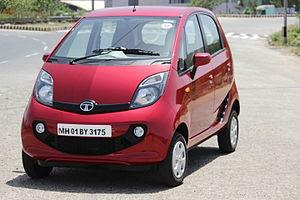
La Tata Nano est une automobile citadine créée par Tata Motors et dévoilée le 10 janvier 2008 lors du 9ᵉ salon de New Delhi Expo Auto, en Inde. Un des premiers enjeux de la Nano est de répondre de façon adaptée aux besoins du marché local en produisant une voiture accessible au plus grand nombre. Dans un second temps, l’objectif de Tata Motors est de s’implanter sur le marché international, notamment dans des pays comme la Chine, avec une voiture qui aurait les qualités de ses rivales à un prix défiant toute concurrence.